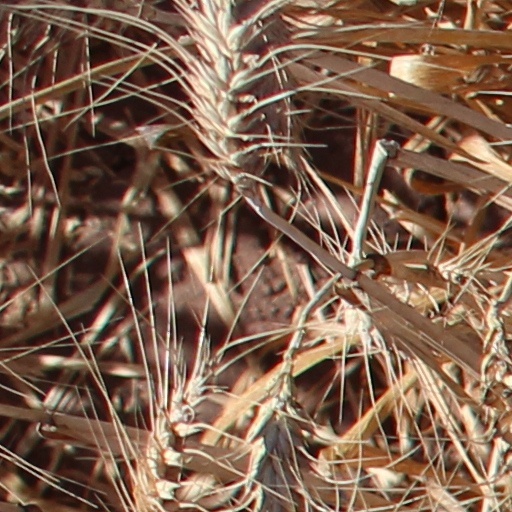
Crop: wheat